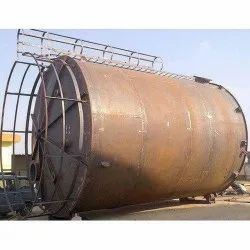
Label: MS_Storage_Tank_Fabrication_Service